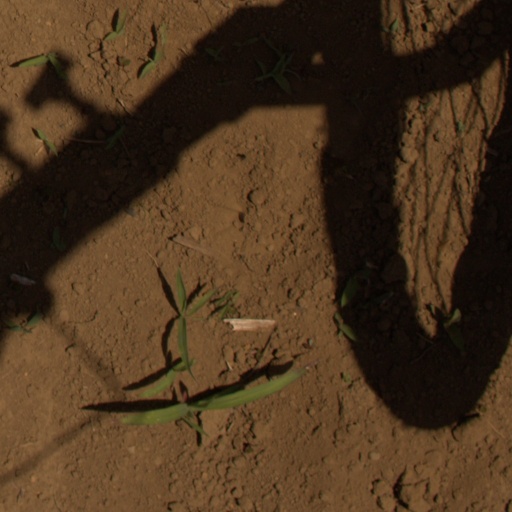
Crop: Jerusalem artichoke